R. Samuel Hunt

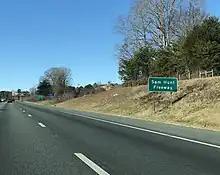
Sam Hunt Freeway

Hunt is a member of the Democratic Party. He was appointed to the North Carolina House of Representatives seat for the 25th district, representing Alamance, Rockingham, and a portion of Stokes counties, on November 7, 1985, to replace Tim McDowell. He served until 1992. During his tenure he sponsored bills to raise the highway speed limit 65 miles per hour and create the North Carolina Highway Trust Fund. In 1987 he helped block efforts to create a hazardous waste facility in Alamance County. In January 1989 he joined with Republicans and dissident Democrats to unseat House Speaker Liston B. Ramsey and replace him with Josephus L. Mavretic. On January 23, Mavretic appointed him chairman of the new House Infrastructure Committee. He supported Dan Blue's bid for the speakership in 1990.